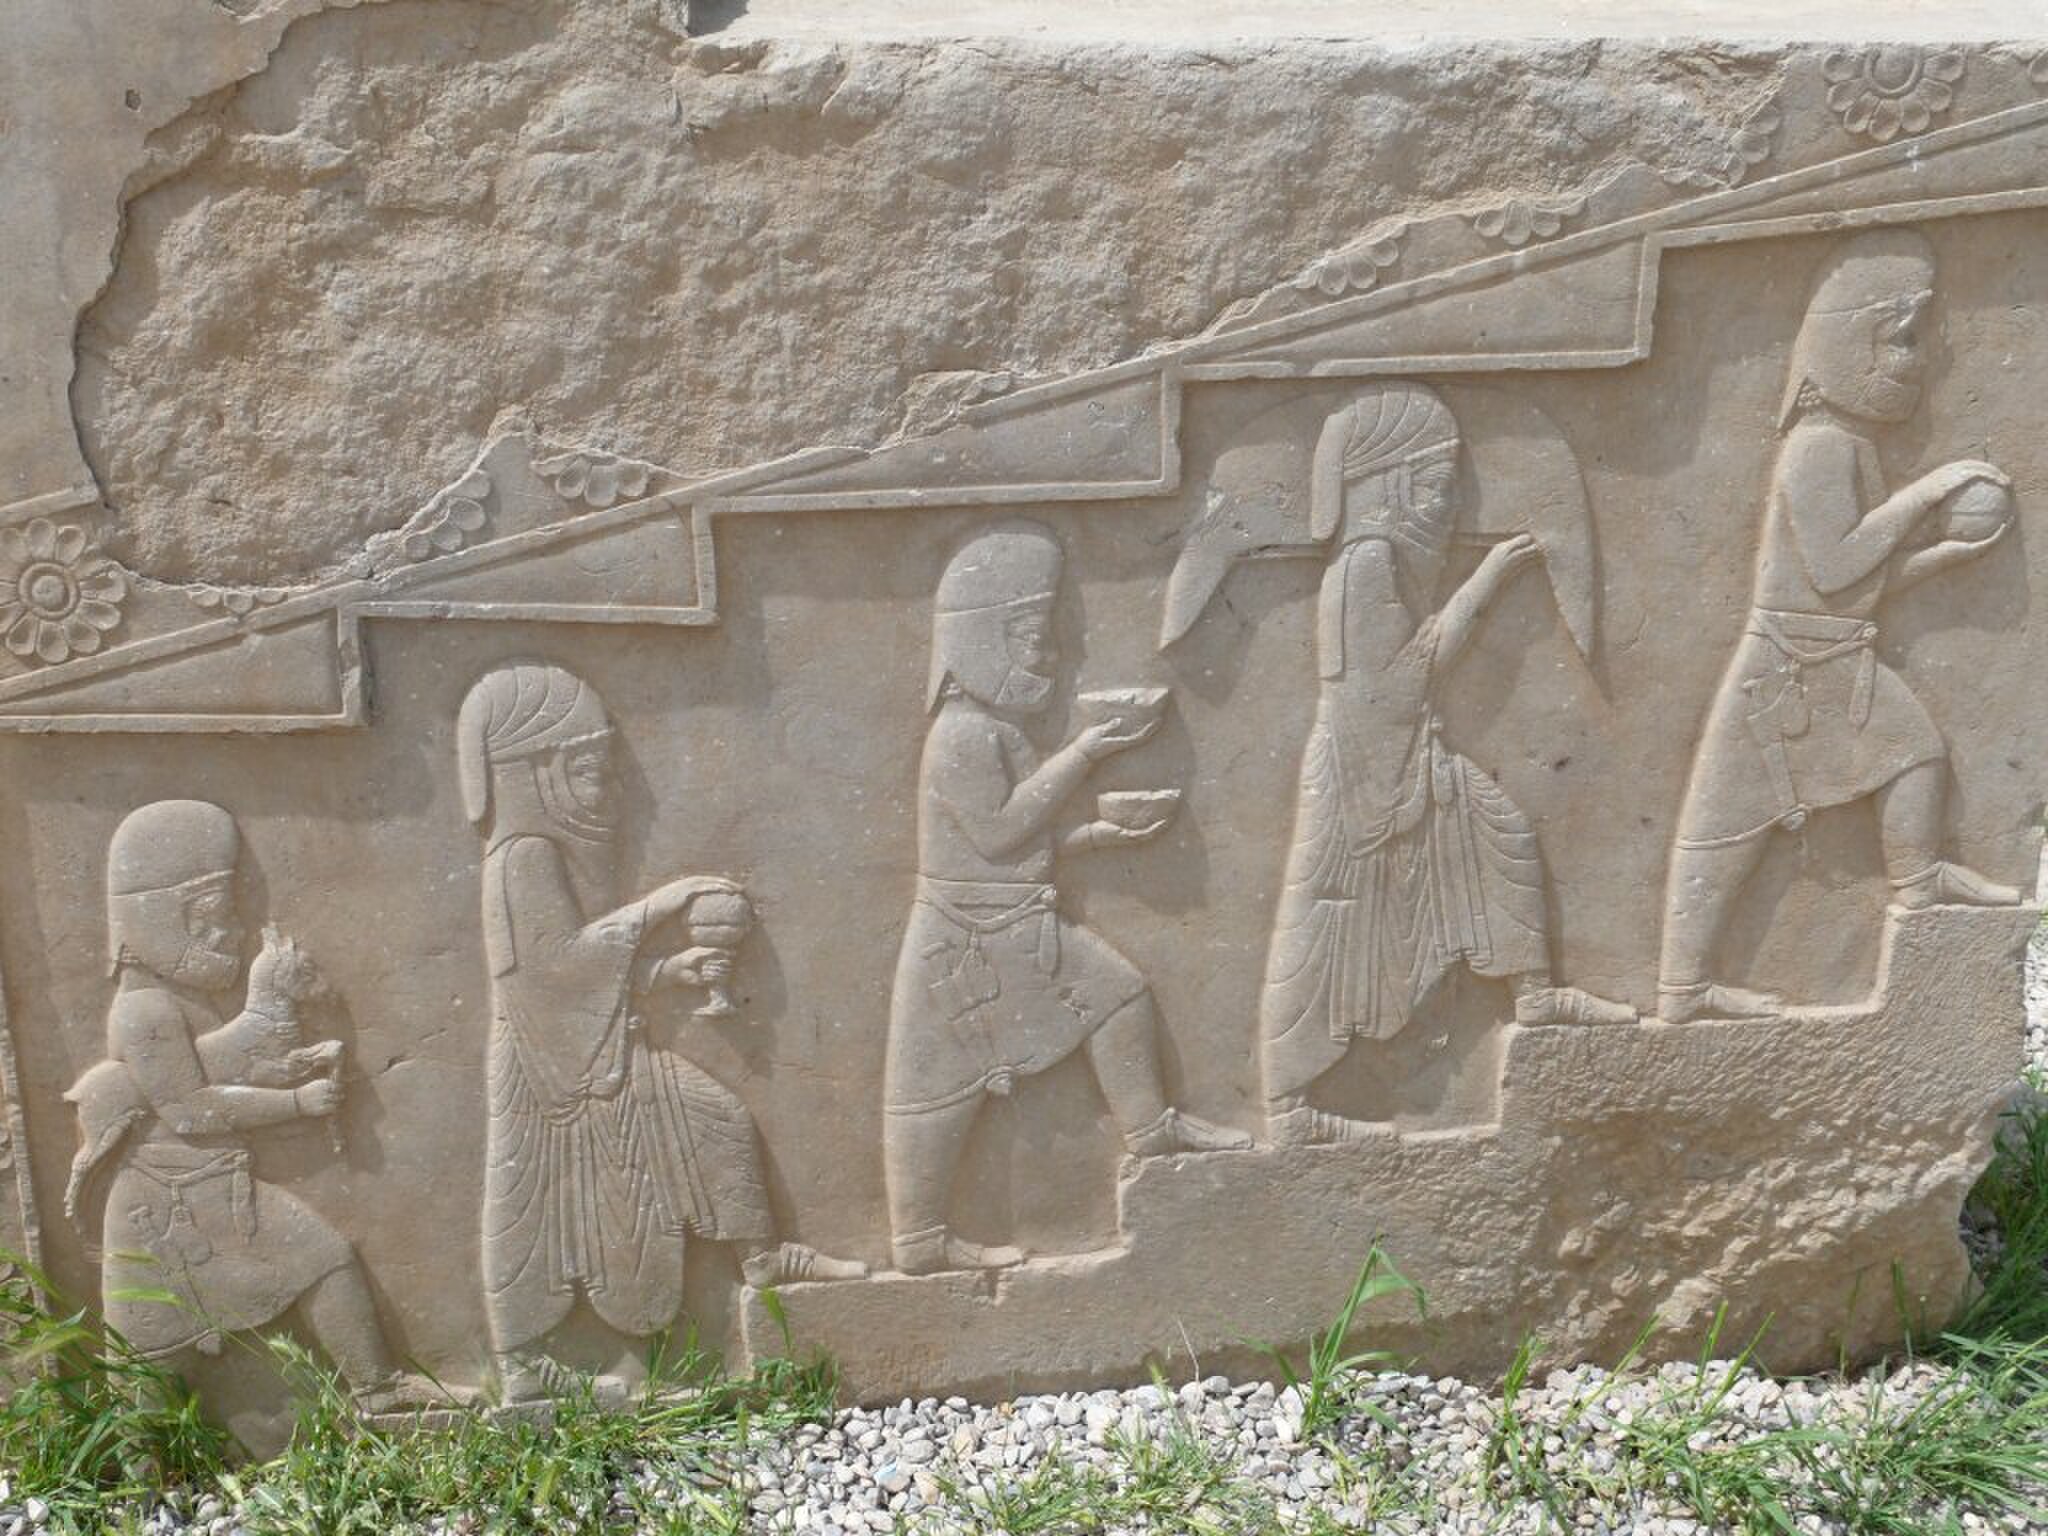
Title: Persepolis Relief Priests
Description: Carved relief of priests, Persepolis, Iran
Date: 2007-04
Categories: Self-published work, PD-self, Stairs in art, Reliefs of people, Gifts in art, 2007 in Persepolis, Achaemenids warriors, Reliefs of gift-bearing delegations in Persepolis